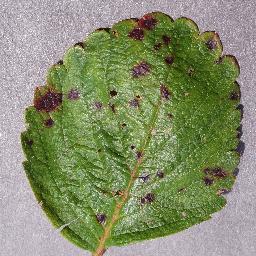
Label: Strawberry___Leaf_scorch